Passover Seder

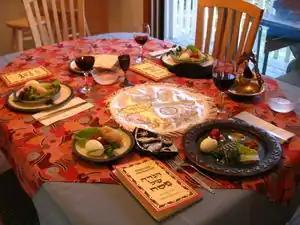
A Seder table setting

The festive meal is eaten. Traditionally it begins with a hard boiled egg dipped in salt water, referencing the charred egg on the Seder plate. In Yiddish, there is a saying: , which means "We set the table and eat the fish".